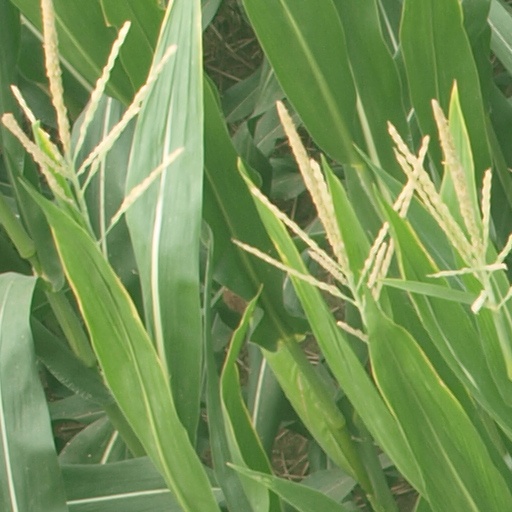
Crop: maize; corn